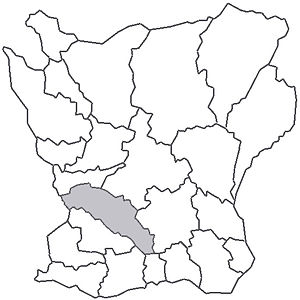
Torna herred
Torna herreds beeliggehed i Skåne
Torna härad var et herred beliggende i Skåne. Herredet omfattede en stor del af Romeleåsen. I 1200-tallet stavedes det Thornæheret. Dalby ligger i herredet.